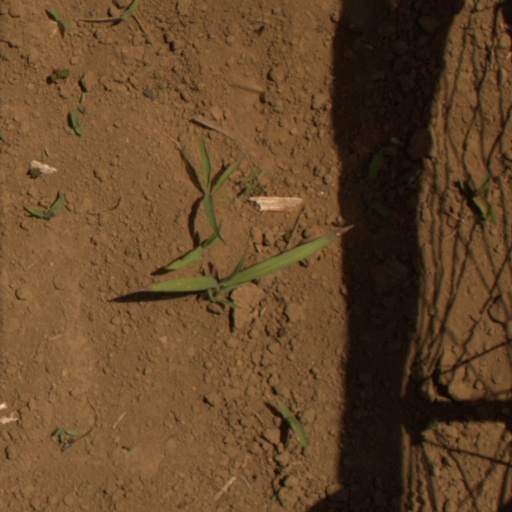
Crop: Jerusalem artichoke